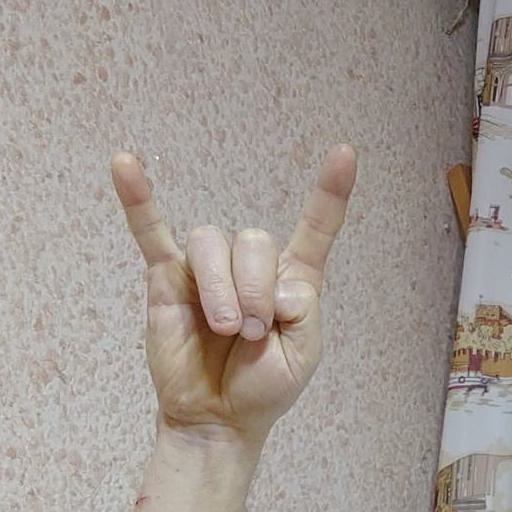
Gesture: rock